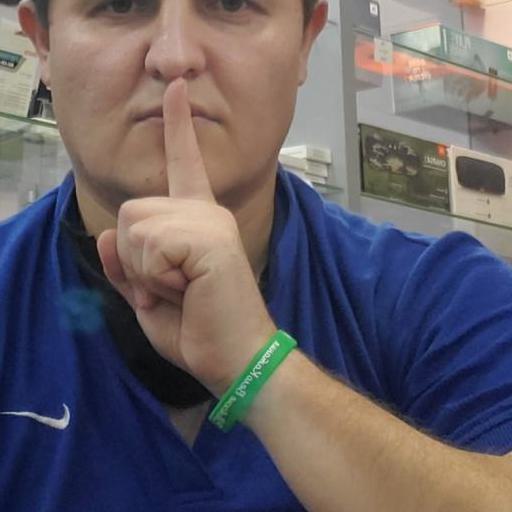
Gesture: mute